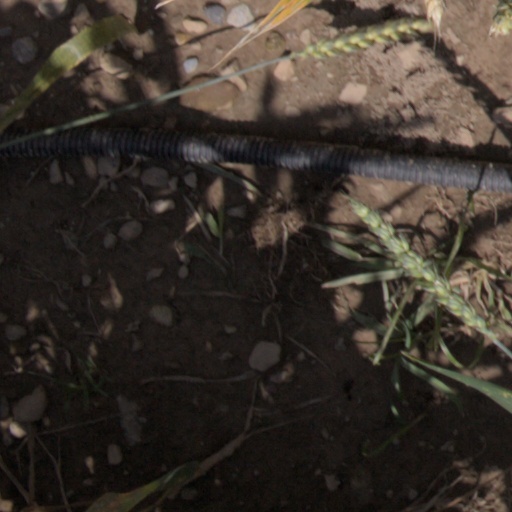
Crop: wheat